Traditional music of Korea

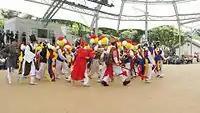
Nongak parade of several players.

The process of compiling traditional Korean music continued until the reign of Seongjong with the publication of the first independent musical text Akhakgwebeom.